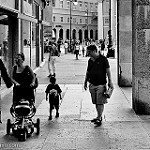
Scene: Outdoor